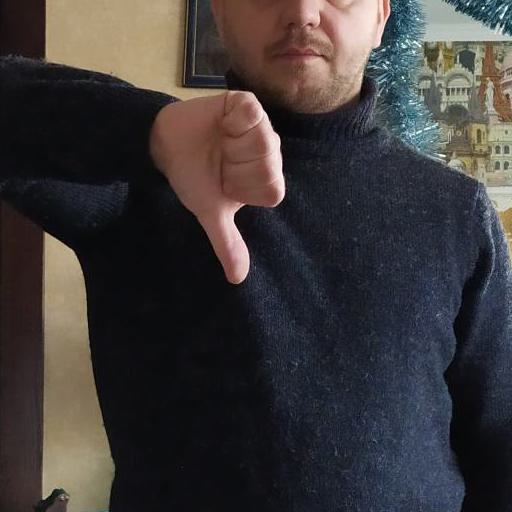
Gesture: dislike